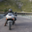
Label: motorcycle